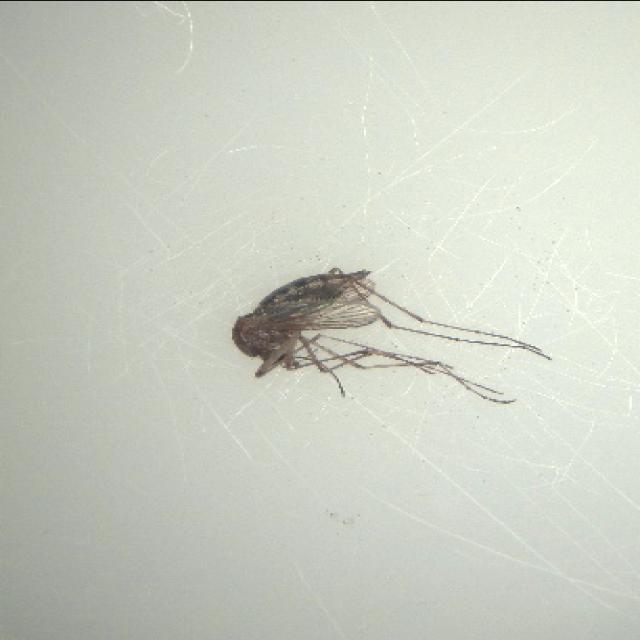
Species: aedes_vexans